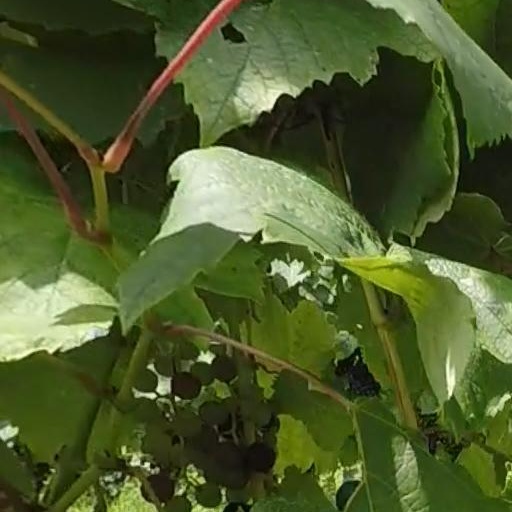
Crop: grape